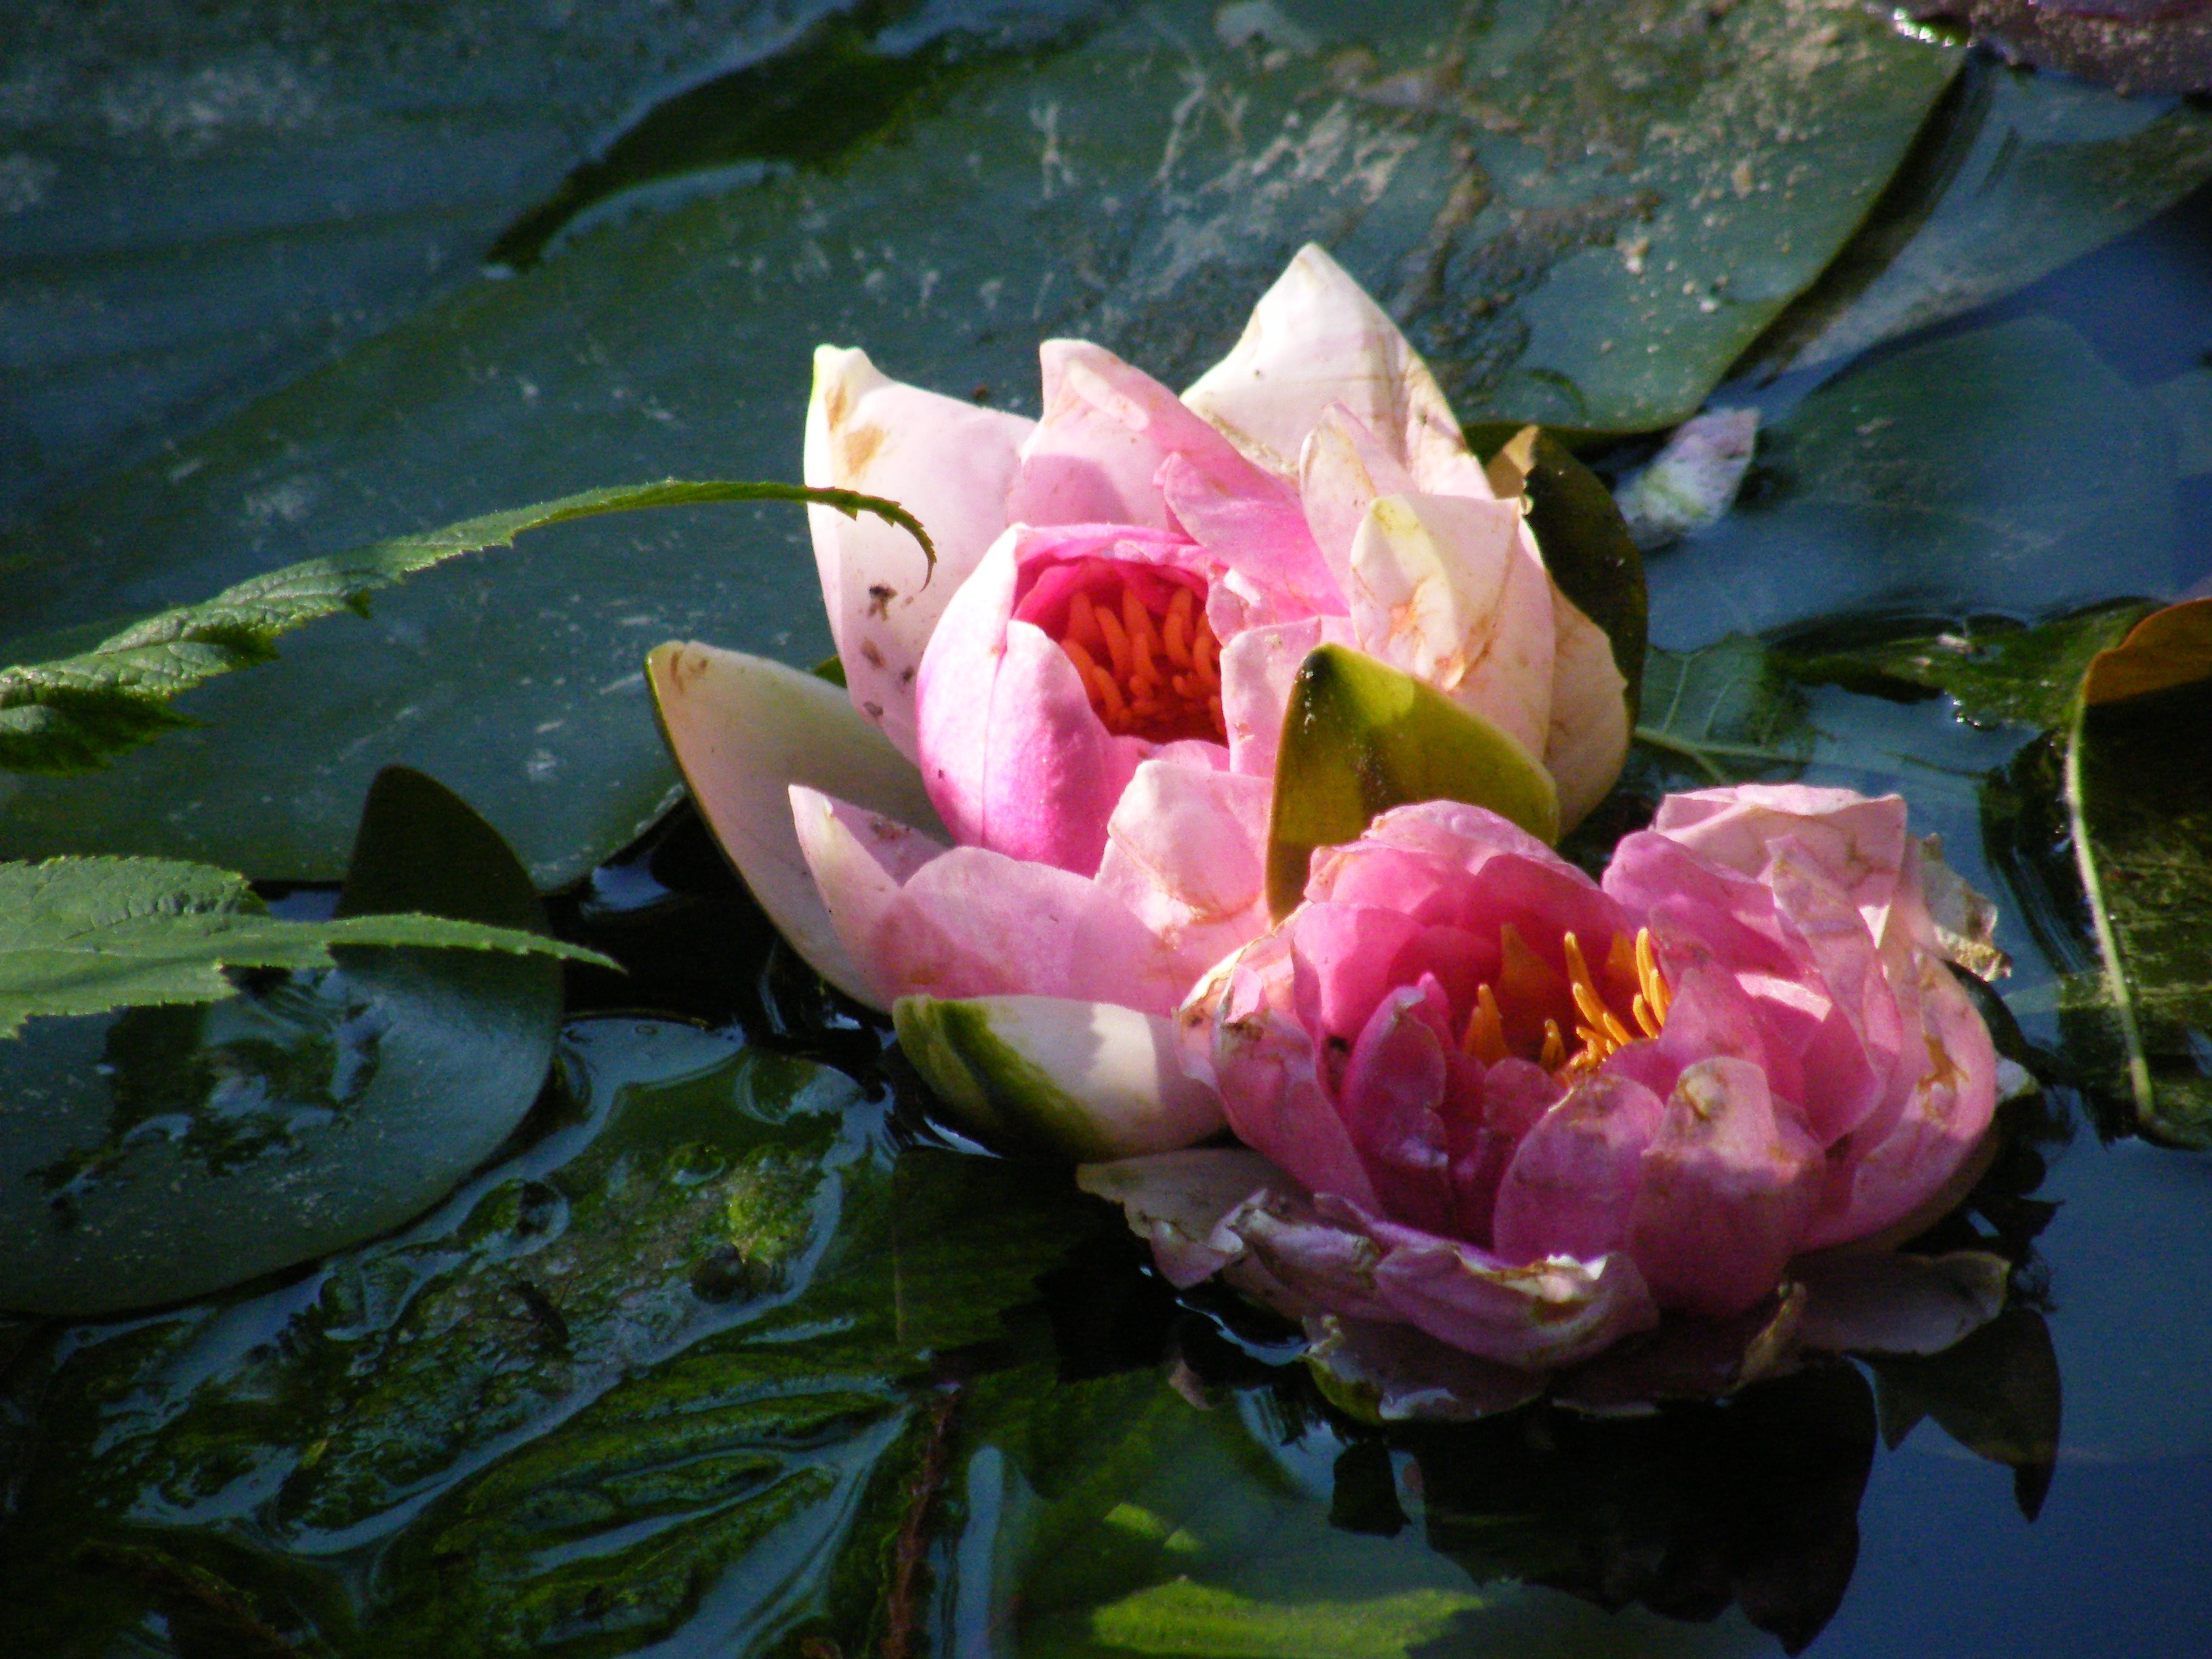
blossom, plant, flower, petal, bloom, rose, botany, pink, flora, water lily, floristry, peony, flowering plant, land plant